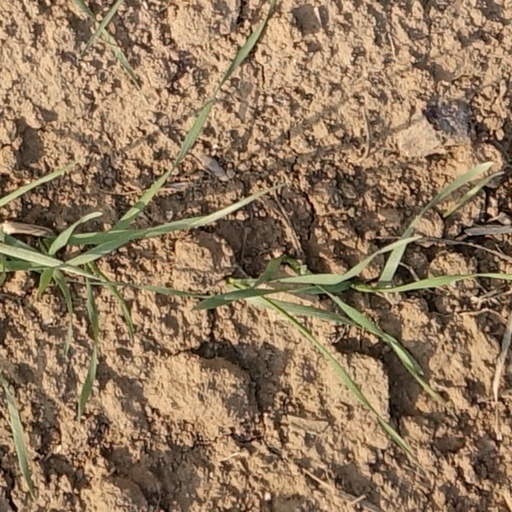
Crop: wheat